Fujisakigū-mae Station

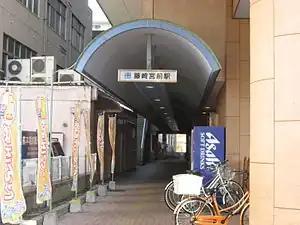
Fujisakigū-mae Station entrance

is a passenger railway station located in the Kita-ku ward of the city of Kumamoto, Kumamoto Prefecture, Japan. It is operated by the private transportation company Kumamoto Electric Railway.